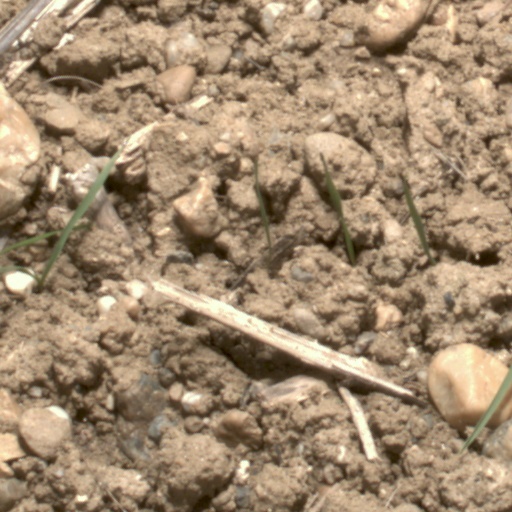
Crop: wheat